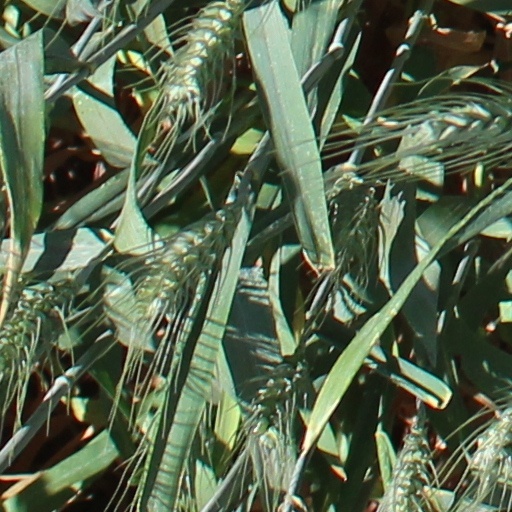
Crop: wheat